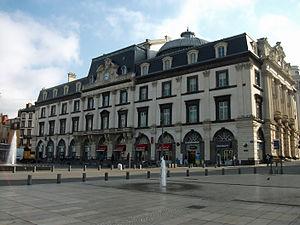
Opéra-Théâtre (anciennement Opéra municipal) de Clermont-Ferrand le matin, depuis la place de Jaude [9050]
Clermont-Ferrand est une ville située dans le centre de la France, dans la région Auvergne-Rhône-Alpes. Elle est le chef-lieu du département du Puy-de-Dôme et la capitale historique de l'Auvergne. Ses habitants s’appellent les Clermontois.
L'Opéra-Théâtre de Clermont-Ferrand est situé en plein cœur de la ville, sur le boulevard Desaix et sur la place de Jaude. Sous l'impulsion de la municipalité dirigée par Amédée Gasquet, il fut construit entre 1891 et 1894. Les travaux ont été dirigés par l'architecte Jean Teillard.